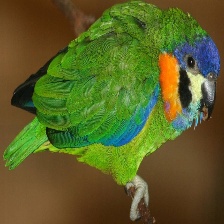
Species: DOUBLE EYED FIG PARROT
Scientific name: CYCLOPSITTA DIOPHTHALMA